Mabi forest

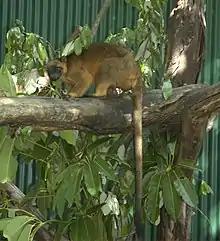
Lumholtz tree kangaroo (aka Mabi), large numbers of which are supported by Mabi forests, after which Mabi forests have been named

Mabi forests are a particular kind of dense vine forest that grows on nutrient rich yet porous volcanic soils with annual rainfalls averaging between 1300 – 1600 mm and a severe seasonal dry around October of each year